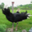
Label: bird